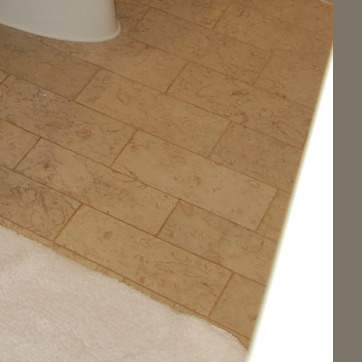
Material: tile